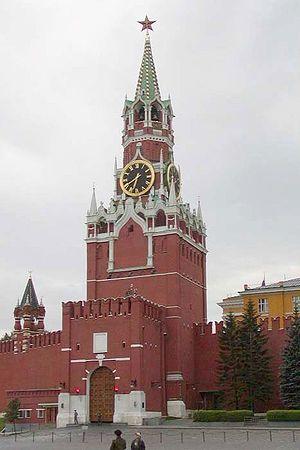
Le kremlin de Moscou, souvent appelé simplement le Kremlin, est une forteresse située au cœur de Moscou, capitale de la Russie.